Andover F.C.

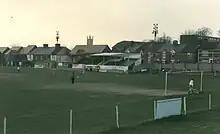
View of the Walled Meadow's main stand c.1988. Damage sustained during the Great Storm of 1987 can be seen on the near side of the stand.

The stadium's clubhouse (named the Portway Suite) is also situated on this elevated side, just inside the turnstiles. The clubhouse houses a function suite and bar at first-floor level, and changing rooms, physio room, public announcement equipment, toilets and a tea bar at ground-floor level.